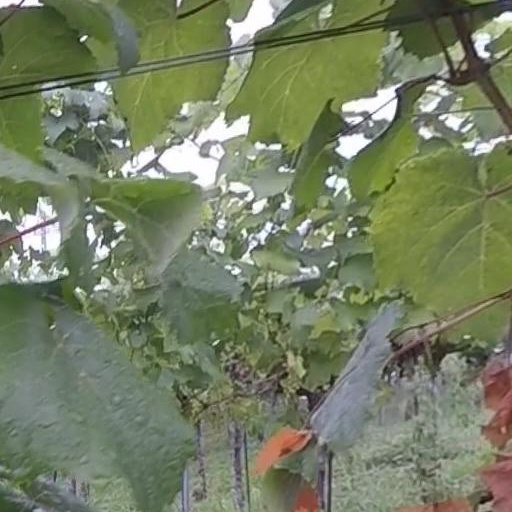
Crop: grape